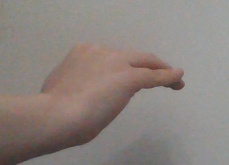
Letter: haa